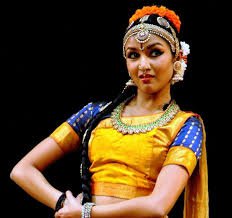
Dance form: kuchipudi